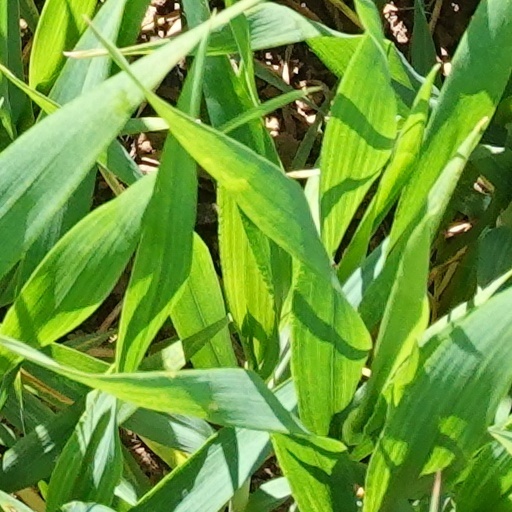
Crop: wheat